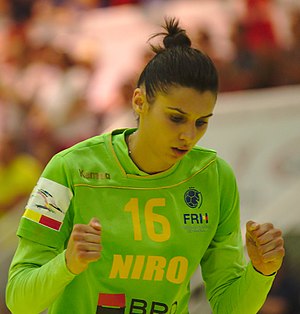
Denisa Dedu
Denisa-Ștefania Dedu er en rumænsk håndboldspiller, der spiller i CSM Bucuresti og Rumæniens kvindehåndboldlandshold.